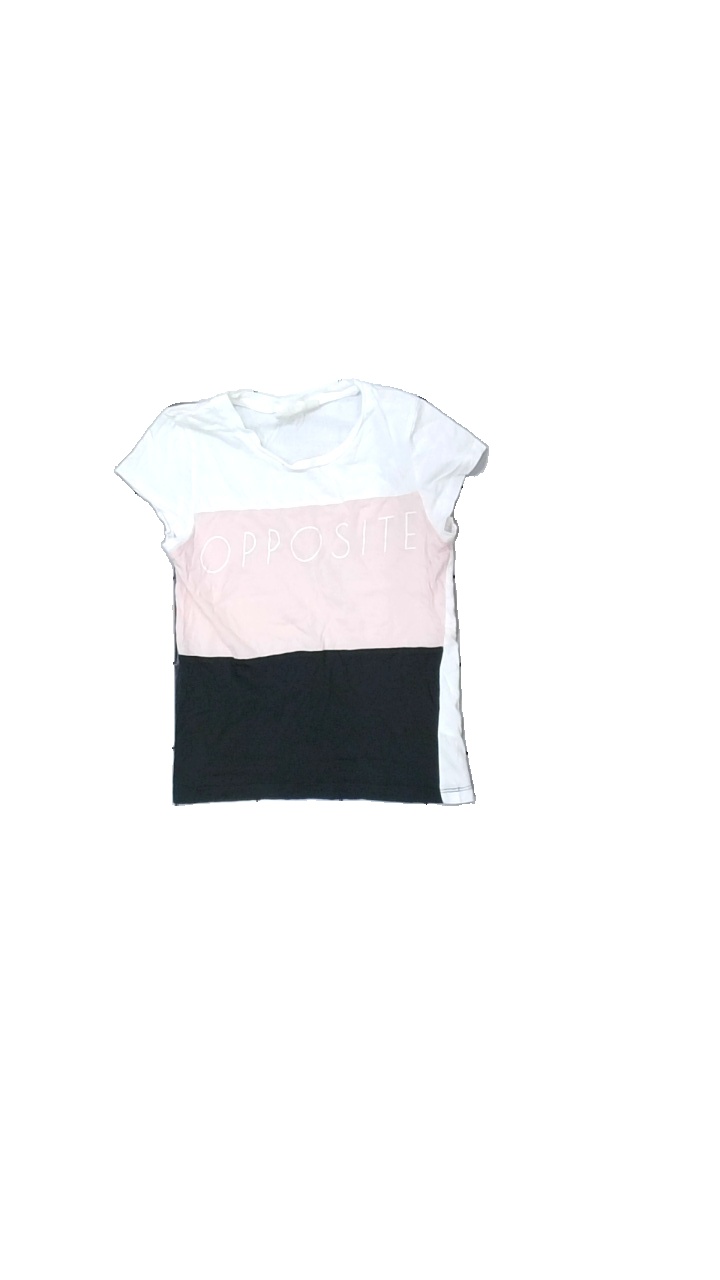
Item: T-shirt (Children)
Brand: Kappahl
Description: randig t-shirt med text fram, sned i söm
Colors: Black, White, Pink
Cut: Regular
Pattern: Other
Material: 100% cotton
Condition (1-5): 3
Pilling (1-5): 5
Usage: Export
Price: <50